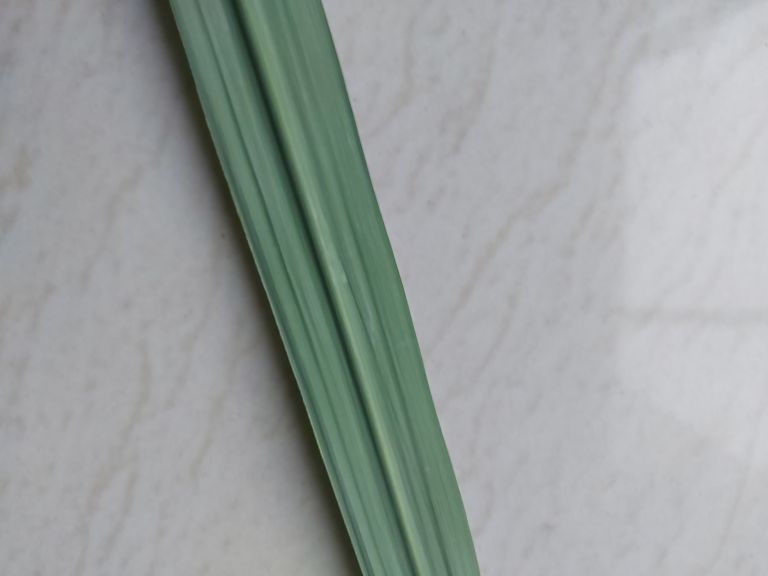
Label: Viral Disease